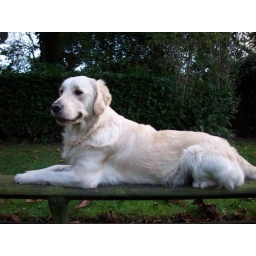
Alix is a female golden retriever and a service dog in training. Picture taken by her trainer.